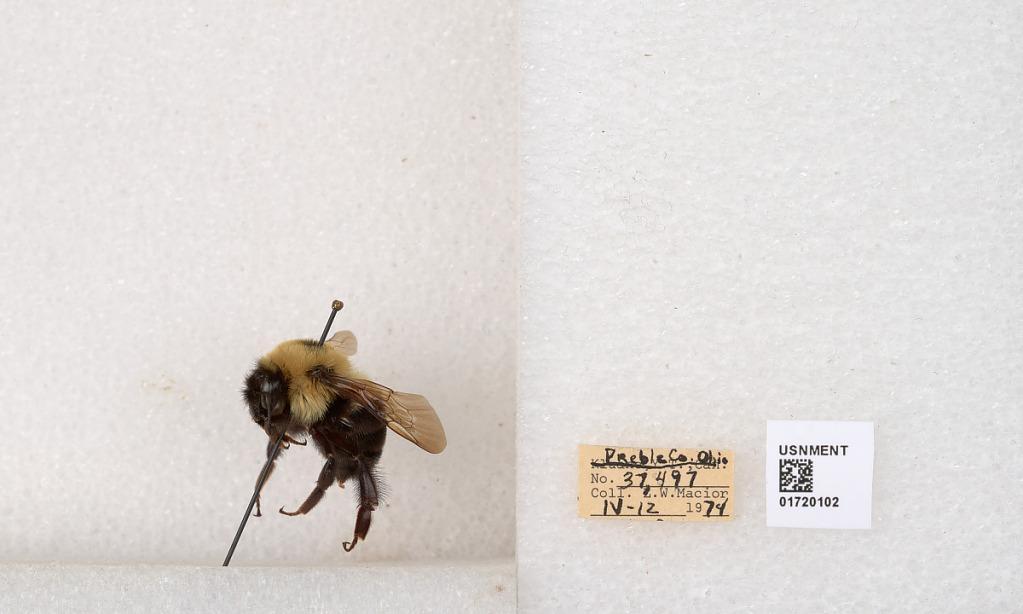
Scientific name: Bombus bimaculatus Cresson
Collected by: L. Macior
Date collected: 1974-4-12
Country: United States
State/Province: Ohio
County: Preble
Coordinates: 39.7416, -84.648